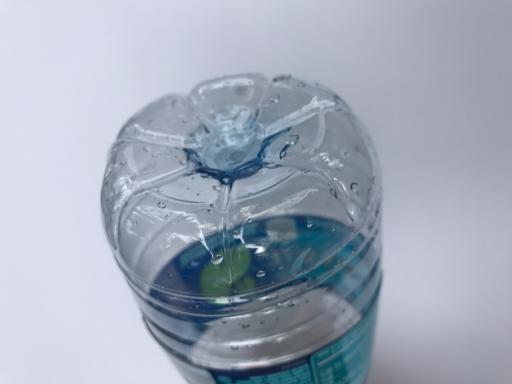
Waste category: plastic